Gyōtoku Station

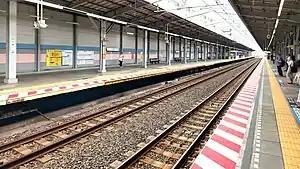
Platforms and tracks in July 2022.

is an above-ground railway station on the Tokyo Metro Tozai Line in the city of Ichikawa, Chiba, Japan, operated by the Tokyo subway operator Tokyo Metro. Its station number is T-20.